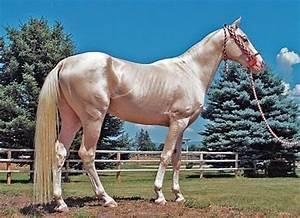
horse